Kyshtovka

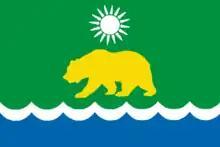
Flag of Kyshtovka

Kyshtovka is a rural locality (a "selo") and the administrative center of Kyshtovsky District, Novosibirsk Oblast, Russia. Population: